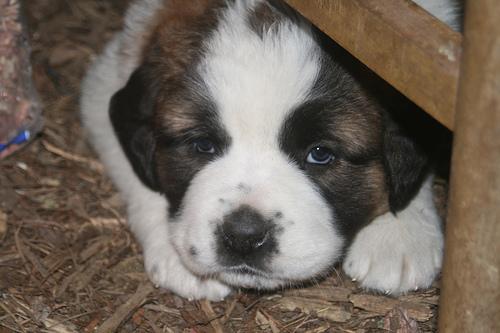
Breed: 211-n000068-Saint_Bernard